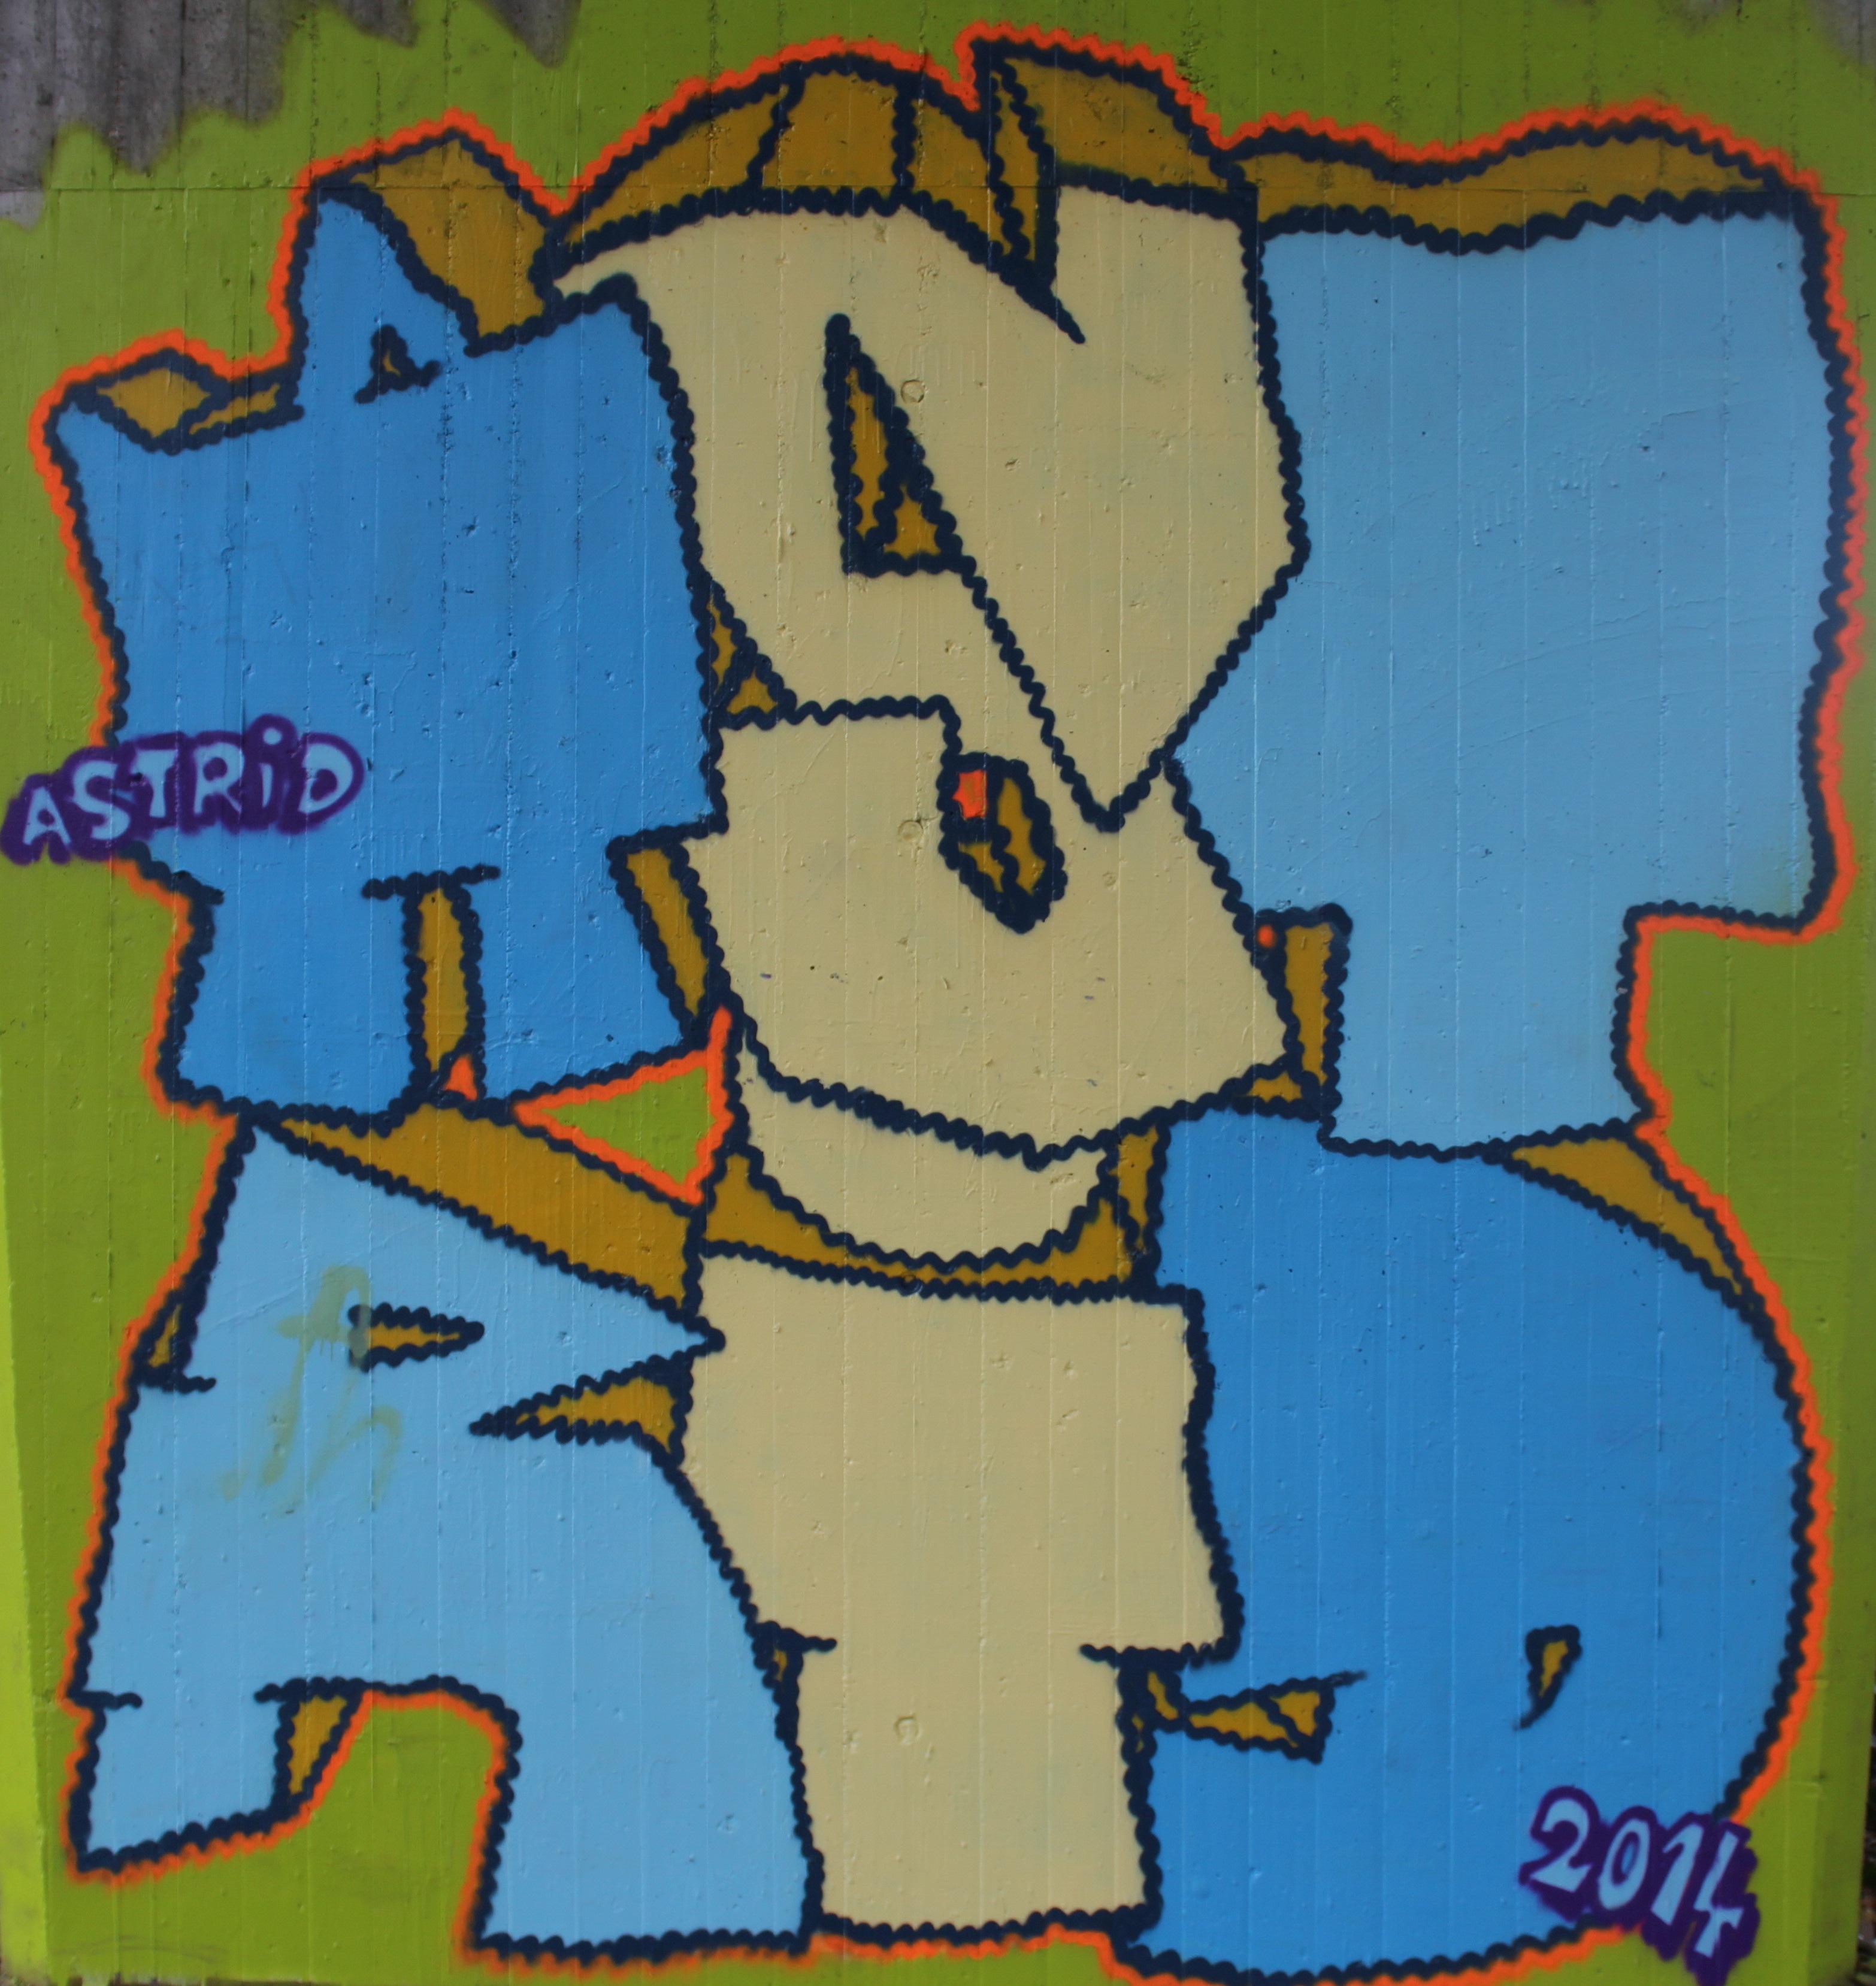
number, wall, spray, color, colorful, graffiti, painting, font, art, drawing, illustration, mural, painted, shape, name, lettering, signature, child art, astrid